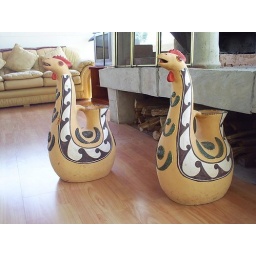
Cool chicken pots in the hotel, Lake Titicaca, Peru